Question: Please indicate a possible affordance area of the carrot that can be used for eating
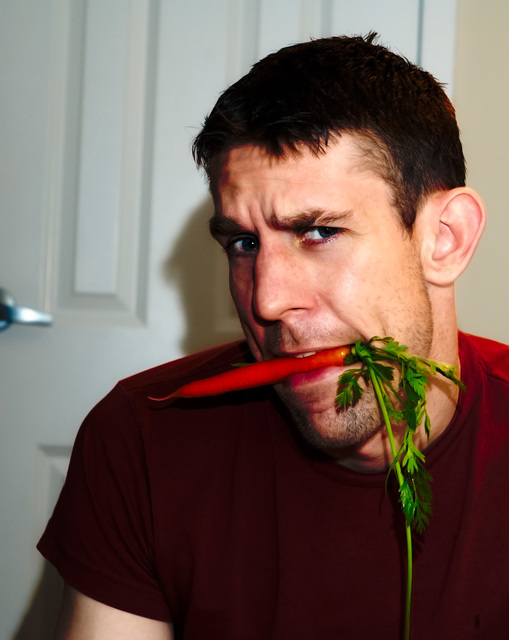
Answer: [185.327, 338.045, 425.929, 512.481]